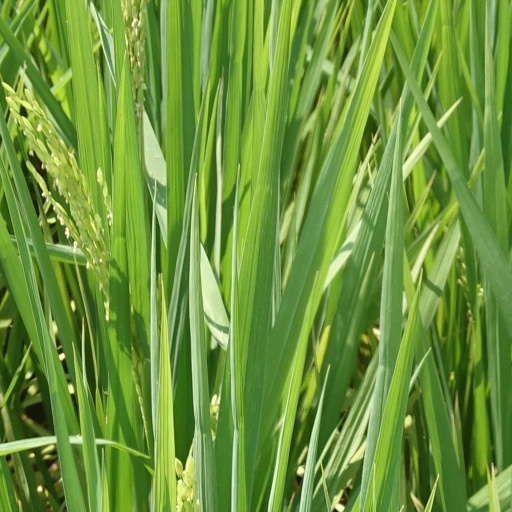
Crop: rice